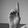
ASL letter: D